Electroencephalography

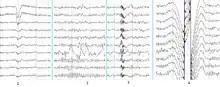
Main types of artifacts in human EEG

EEG is an extremely useful technique for studying brain activity, but the signal measured is always contaminated by artifacts which can impact the analysis of the data. An artifact is any measured signal that does not originate within the brain. Although multiple algorithms exist for the removal of artifacts, the problem of how to deal with them remains an open question. The source of artifacts can be from issues relating to the instrument, such as faulty electrodes, line noise or high electrode impedance, or they may be from the physiology of the subject being recorded. This can include, eye blinks and movement, cardiac activity and muscle activity and these types of artifacts are more complicated to remove. Artifacts may bias the visual interpretation of EEG data as some may mimic cognitive activity that could affect diagnoses of problems such as Alzheimer's disease or sleep disorders. As such the removal of such artifacts in EEG data used for practical applications is of the utmost importance.